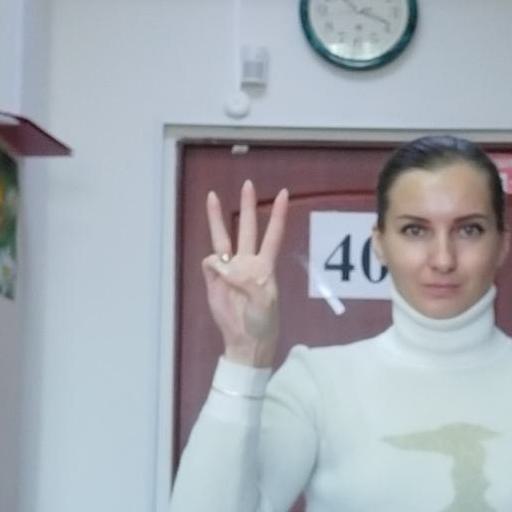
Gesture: three